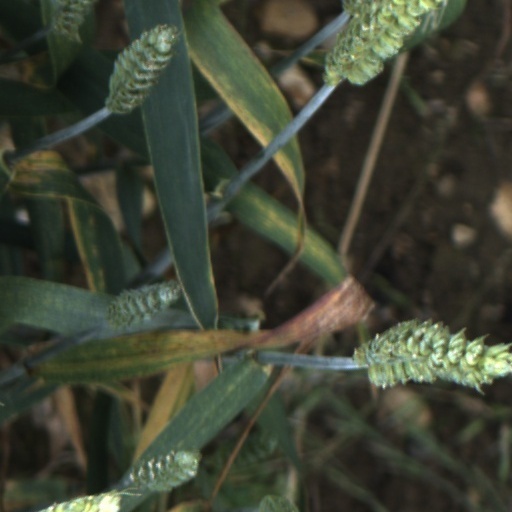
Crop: wheat